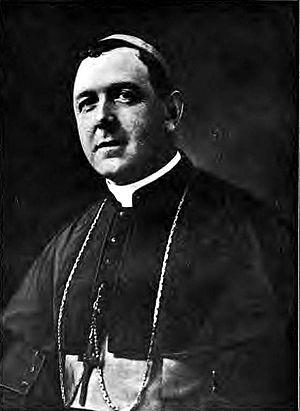
Cet article dresse une liste des évêques et archevêques de Los Angeles aux États-Unis.